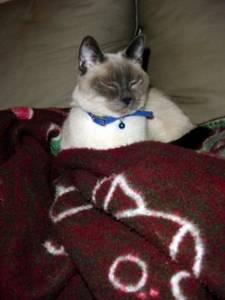
Breed: Siamese